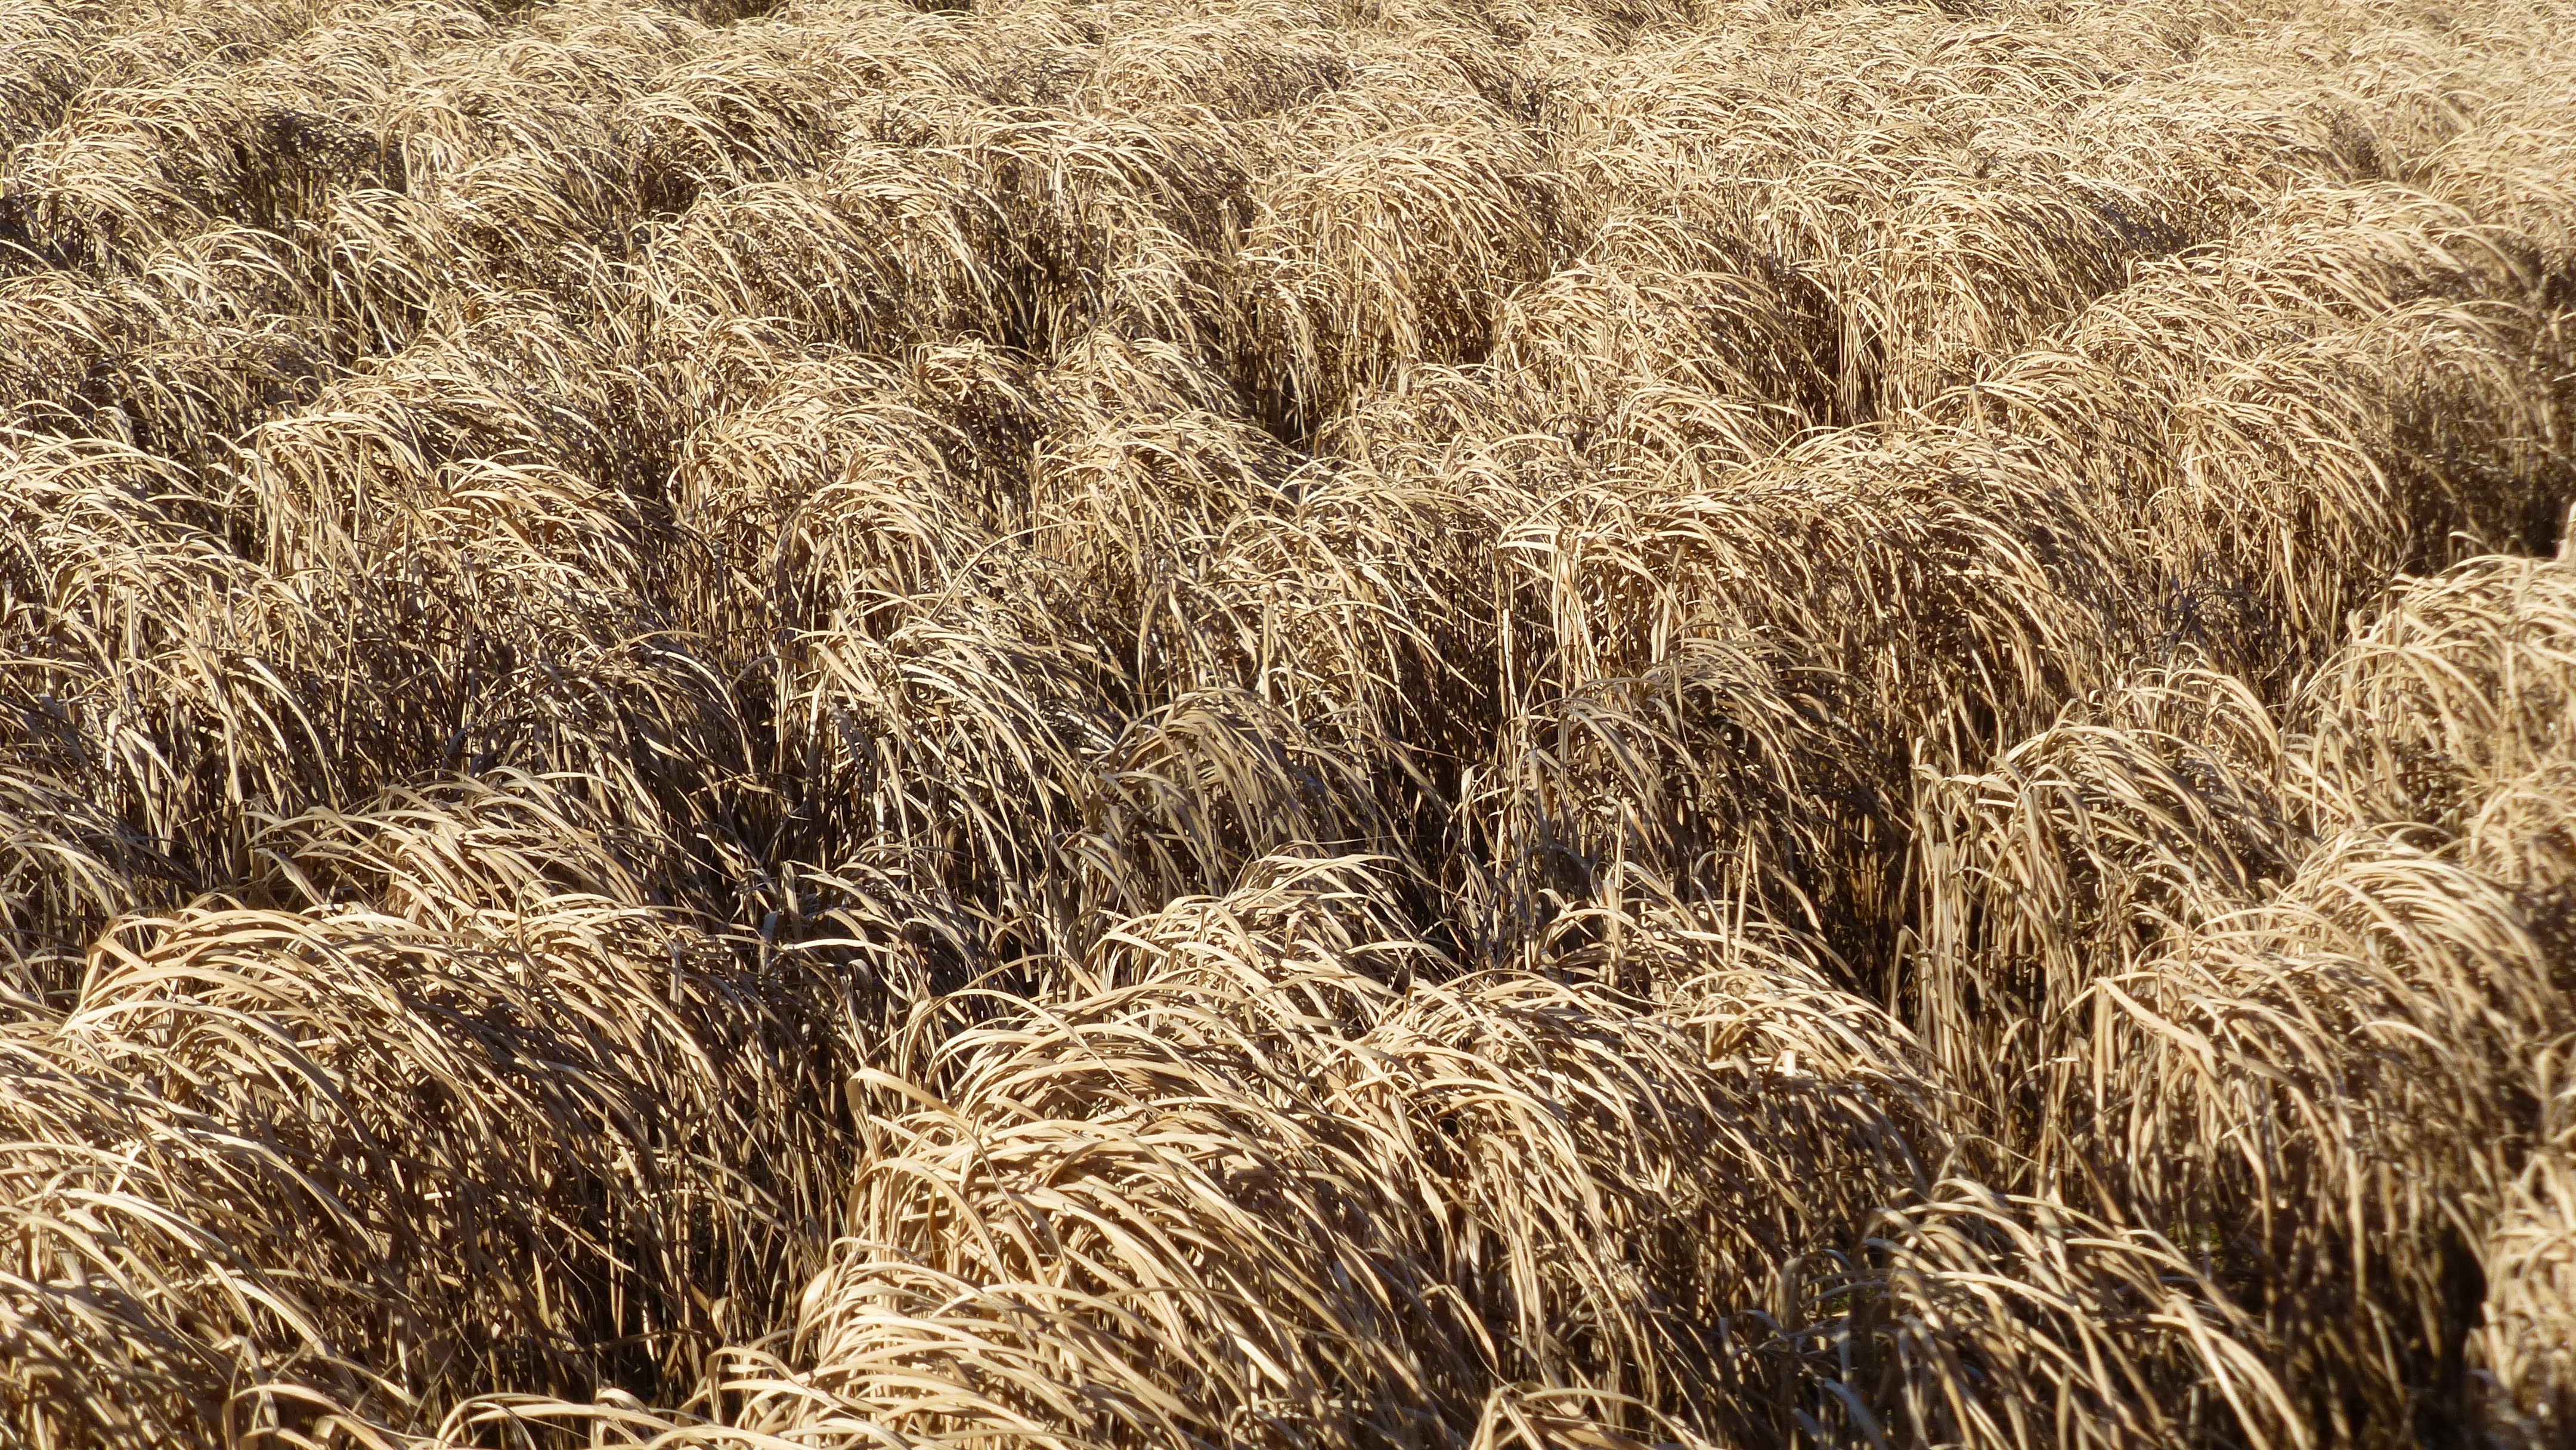
grass, plant, field, wheat, dry, reed, food, crop, agriculture, straw, rye, flowering plant, golden brown, triticale, grass family, land plant